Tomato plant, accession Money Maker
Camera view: vertical (180 deg); turntable rotation: 210 degrees
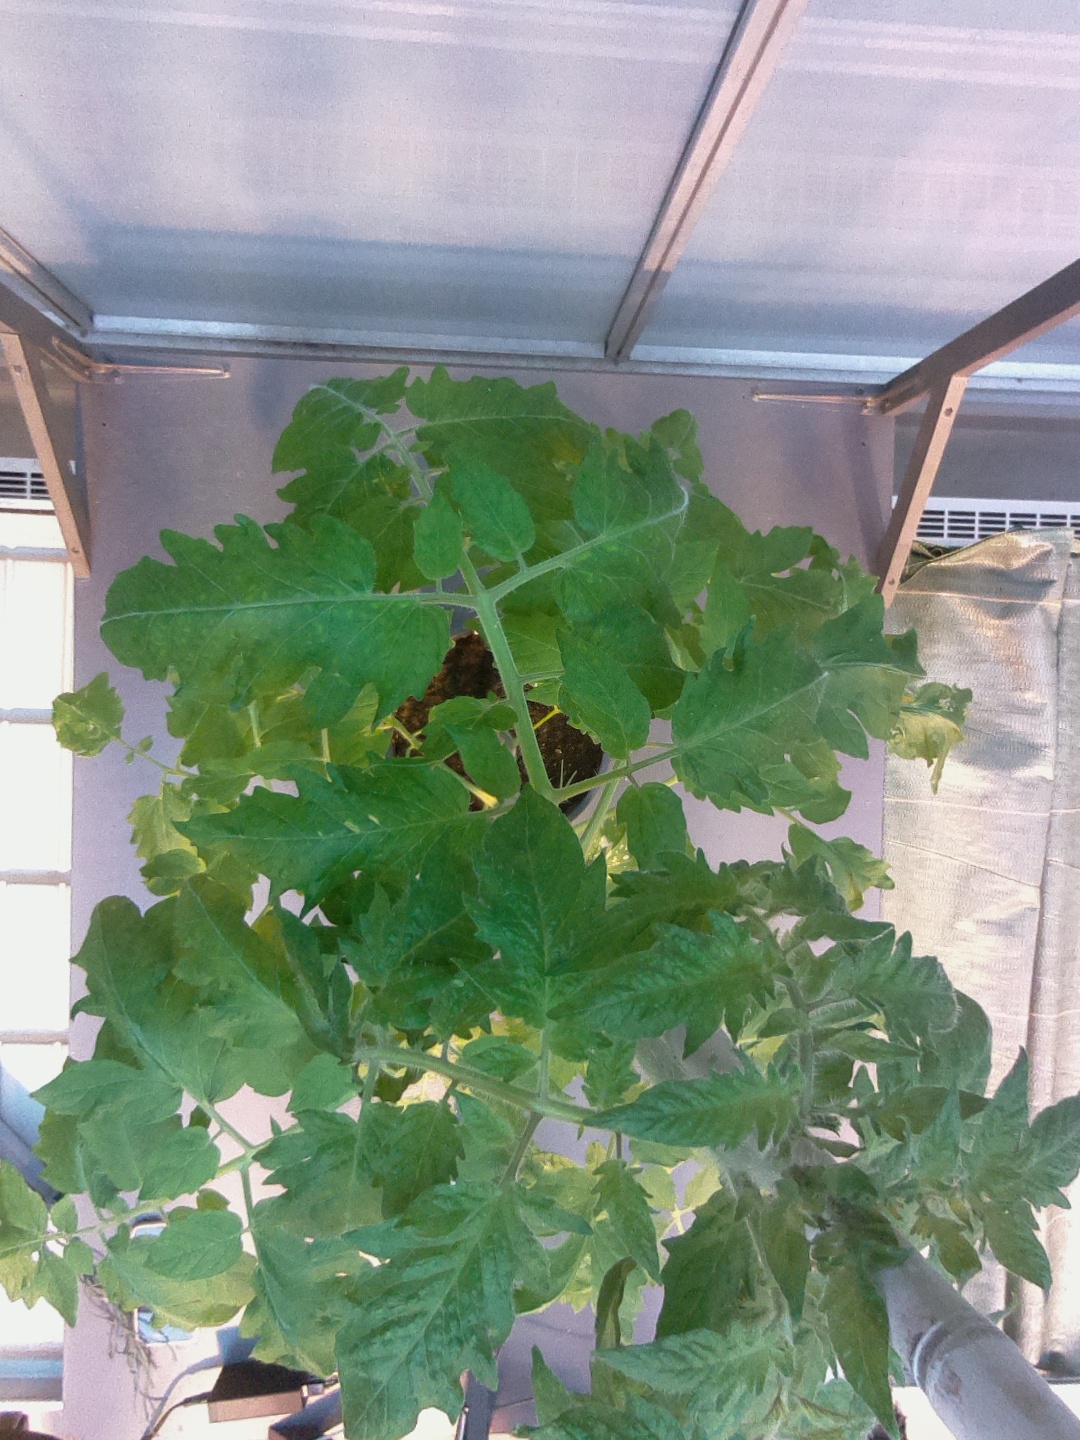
BBCH growth stage 55: 5 inflorescences visible